Philip II of Spain

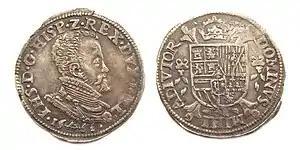
Portrait of Philip II on 1/5 Philipsdaalder, struck 1566, Guelders, Low Countries

Charles V had left his son Philip with a debt of about 36 million ducats and an annual deficit of 1 million ducats. This debt caused Philip II to default on loans in 1557, 1560, 1575, and 1596 (including debt to Poland, known as Neapolitan sums). Lenders had no power over the King and could not force him to repay his loans. These defaults were just the beginning of Spain's economic troubles as its kings would default six more times in the next 65 years. Aside from reducing state revenues for overseas expeditions, the domestic policies of Philip II further burdened the Spanish kingdoms and would, in the following century, contribute to its decline, as maintained by some historians.